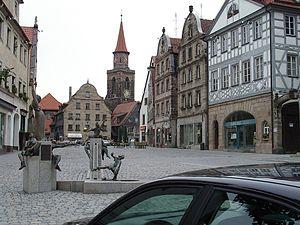
Cet article recense les timbres d'Allemagne émis en 2007 par la Deutsche Post World Net.